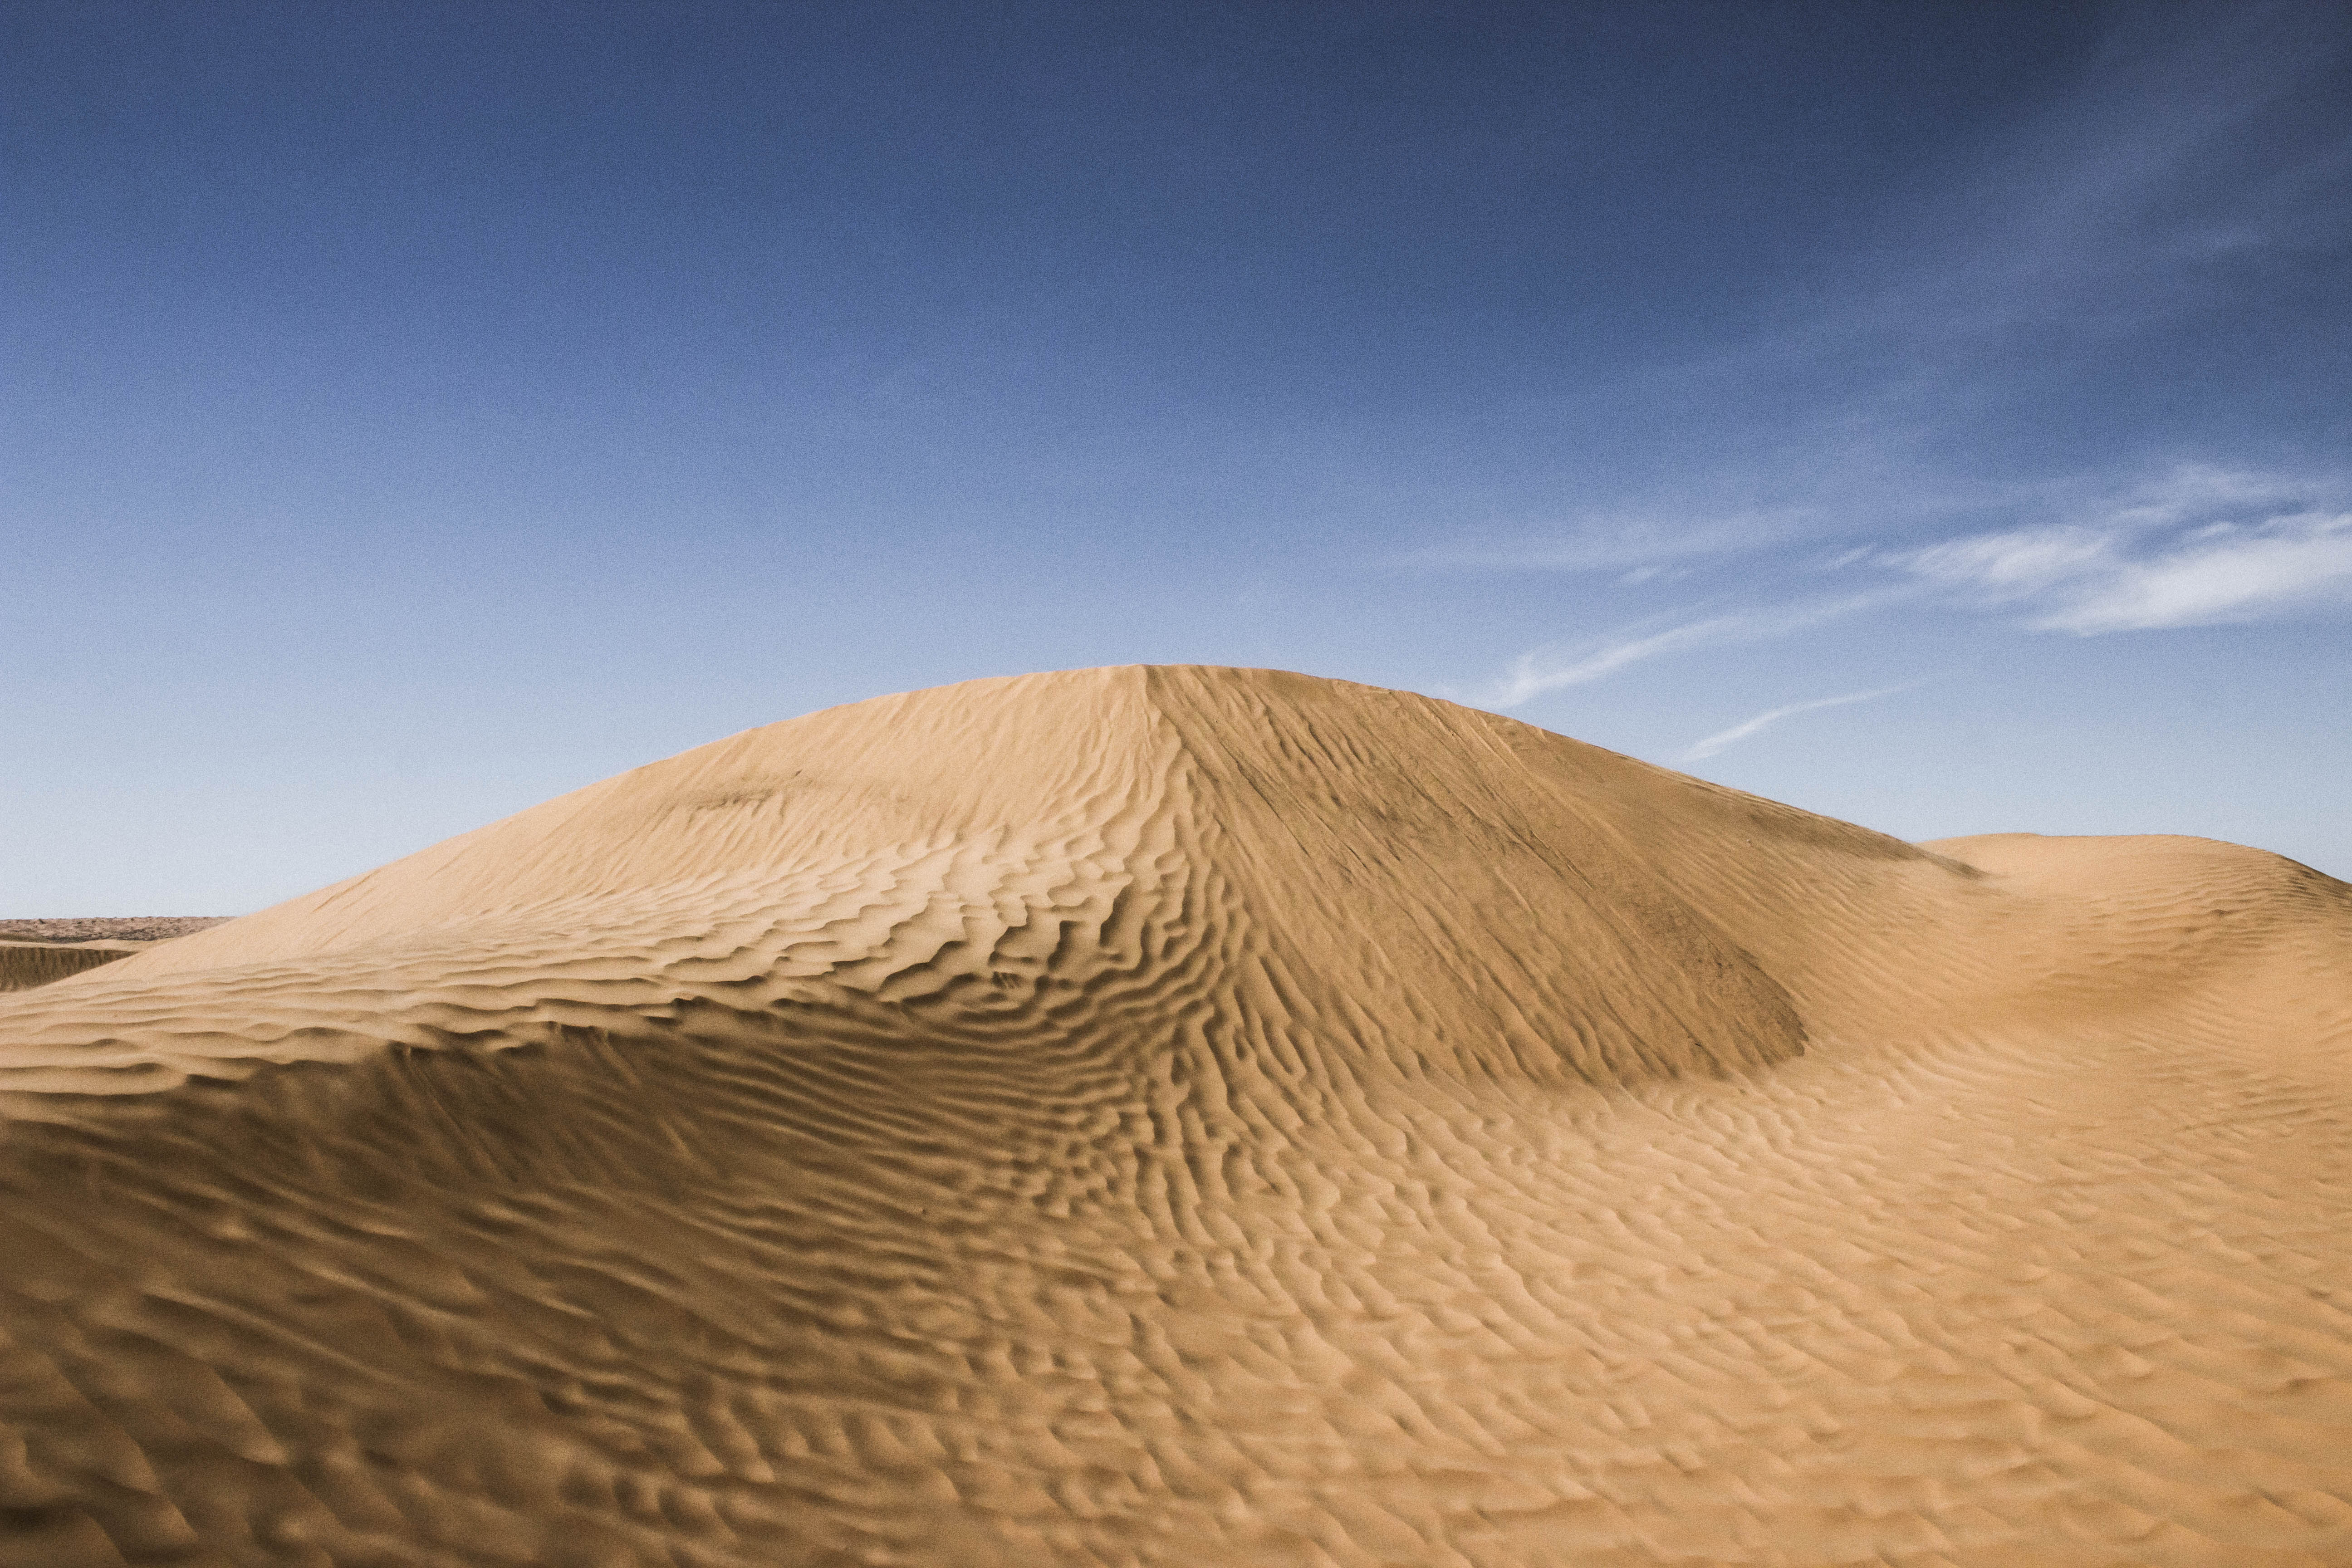
landscape, sand, sky, arid, desert, dune, material, habitat, ecosystem, sahara, landform, erg, natural environment, geographical feature, aeolian landform